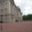
Label: castle